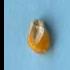
Maize quality: Good